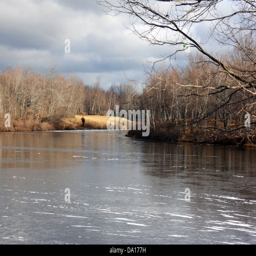
almost frozen lake in the area during a late december afternoon